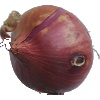
Label: Onion Red 1